Davide Rigon

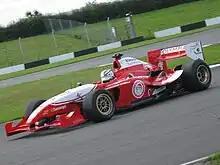
Rigon driving for Olympiacos at Donington Park in the 2009 Superleague Formula season

In 2007, Rigon won the Euroseries 3000 championship, winning three races. He also raced for Italy in the 2007–08 A1 Grand Prix season. In 2008, he competed in the GT2 class of the FIA GT Championship for BMS Scuderia Italia, and also in International Formula Master, while also racing for Beijing Guoan in the inaugural 2008 Superleague Formula season. Guoan were rated amongst the outsiders for the title, but Rigon defied that and led them to the championship, with three wins.